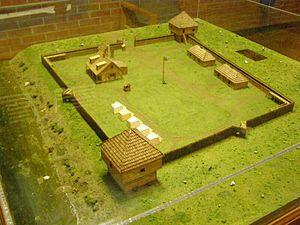
Vincennes est une ville de l'Indiana aux États-Unis et le siège du comté de Knox, dont la population était de 18 423 habitants lors du recensement de 2010.